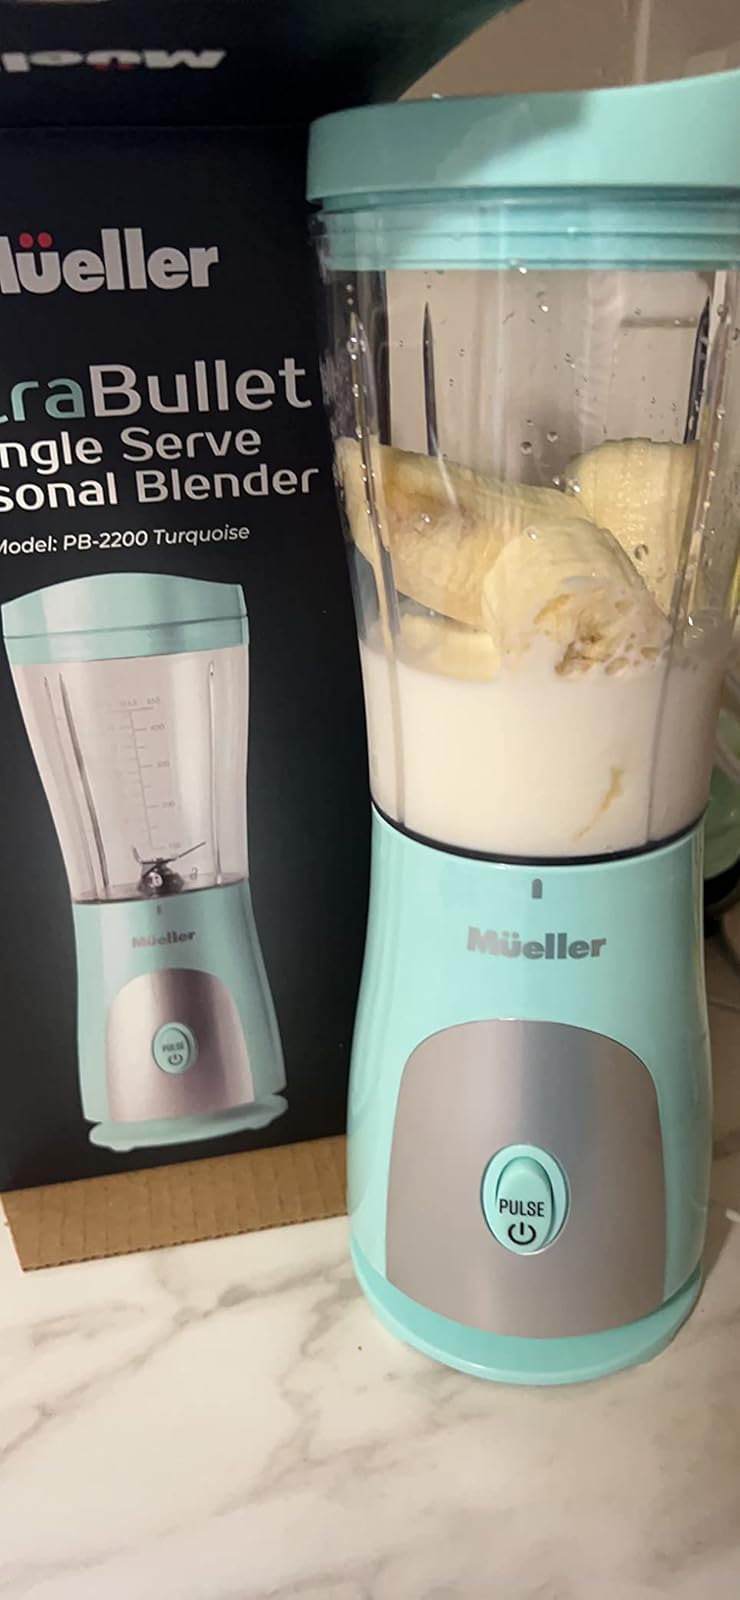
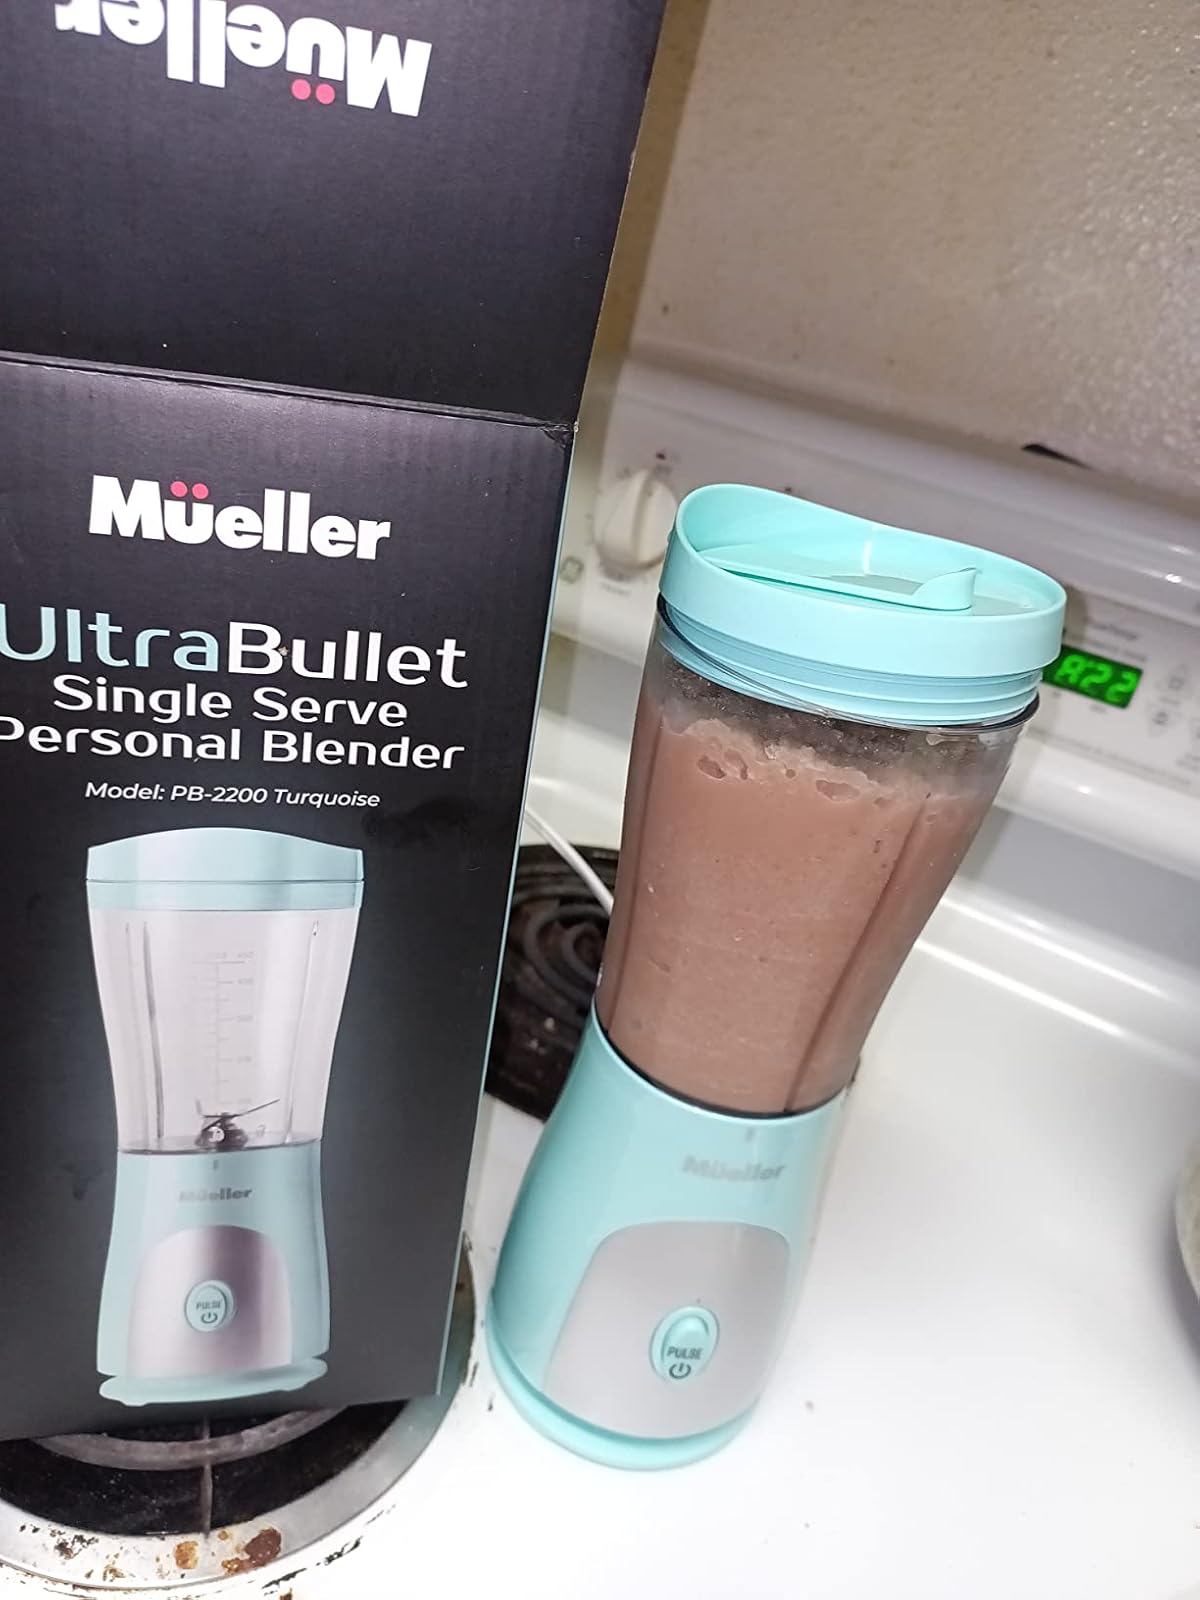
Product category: items_blender
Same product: yes